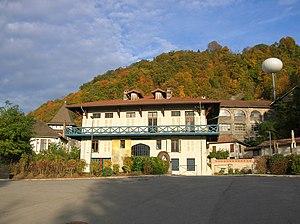
Maison Bergès. Lancey, Villard-Bonnot, Isère, France.
Villard-Bonnot est une commune française située dans le département de l'Isère en région Auvergne-Rhône-Alpes qui fait partie de la communauté de communes du Pays du Grésivaudan.